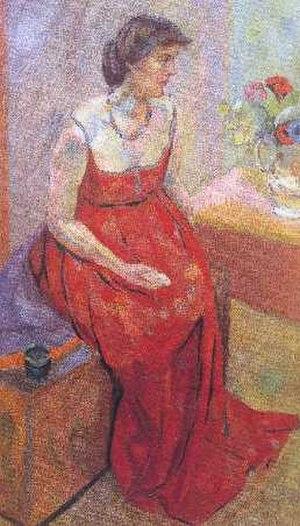
Roger Eliot Fry est un critique et théoricien de l'art britannique, particulièrement actif dans les premières décennies du XXᵉ siècle. Également peintre, il appartenait au Bloomsbury Group.
Le Bloomsbury Group, également appelé Bloomsbury Set, ou simplement Bloomsbury est un groupe qui réunit un certain nombre d'artistes, universitaires et intellectuels britanniques majoritairement diplômés de l’Université de Cambridge et installés à Londres, liés par des liens d’amitié depuis les premières années du XXᵉ siècle jusqu'au début de la Seconde Guerre mondiale. Presque tout ce qui le concerne offre matière à controverse, jusqu'à sa composition et à son nom.